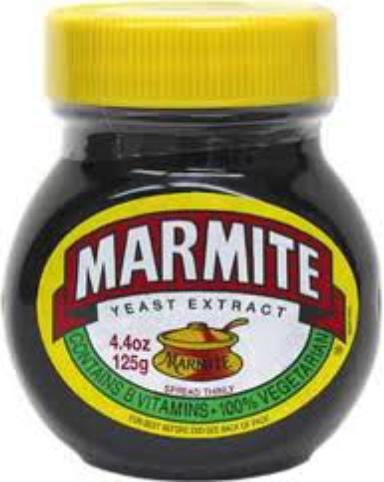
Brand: Marmite
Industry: Food